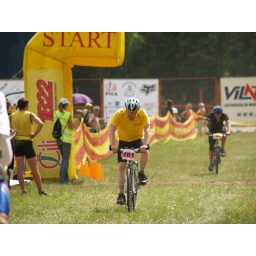
My second finish in amateur mountain bike race. My poor road bike.